2000s

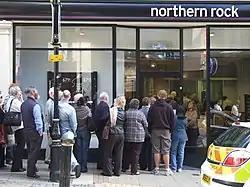
People queuing outside a Northern Rock bank branch in Birmingham, United Kingdom on September 15, 2007, to withdraw their savings because of the Subprime mortgage crisis.

The 2009 H1N1 (swine flu) flu pandemic was also considered a natural disaster. On October 25, 2009, U.S. President Barack Obama officially declared H1N1 a national emergency. Despite President Obama's concern, a Fairleigh Dickinson University PublicMind poll found in October 2009 that an overwhelming majority of New Jerseyans (74%) were not very worried or not at all worried about contracting the H1N1 flu virus.